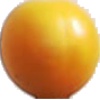
Label: Cherry Wax Yellow 1